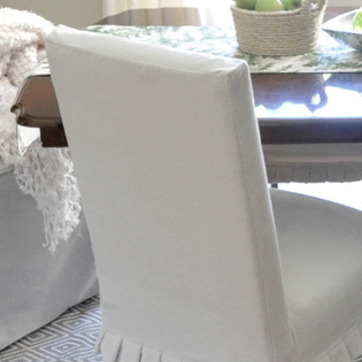
Material: fabric